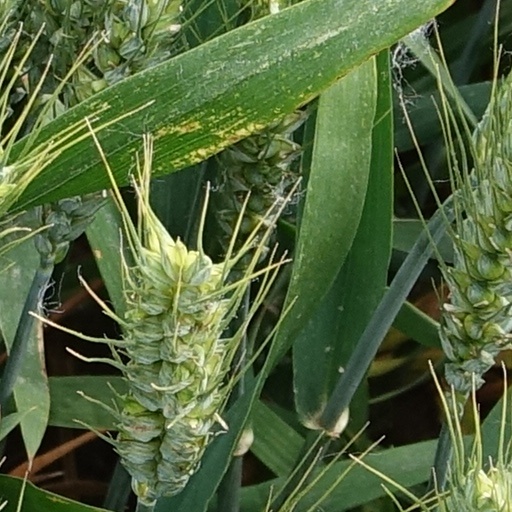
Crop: wheat